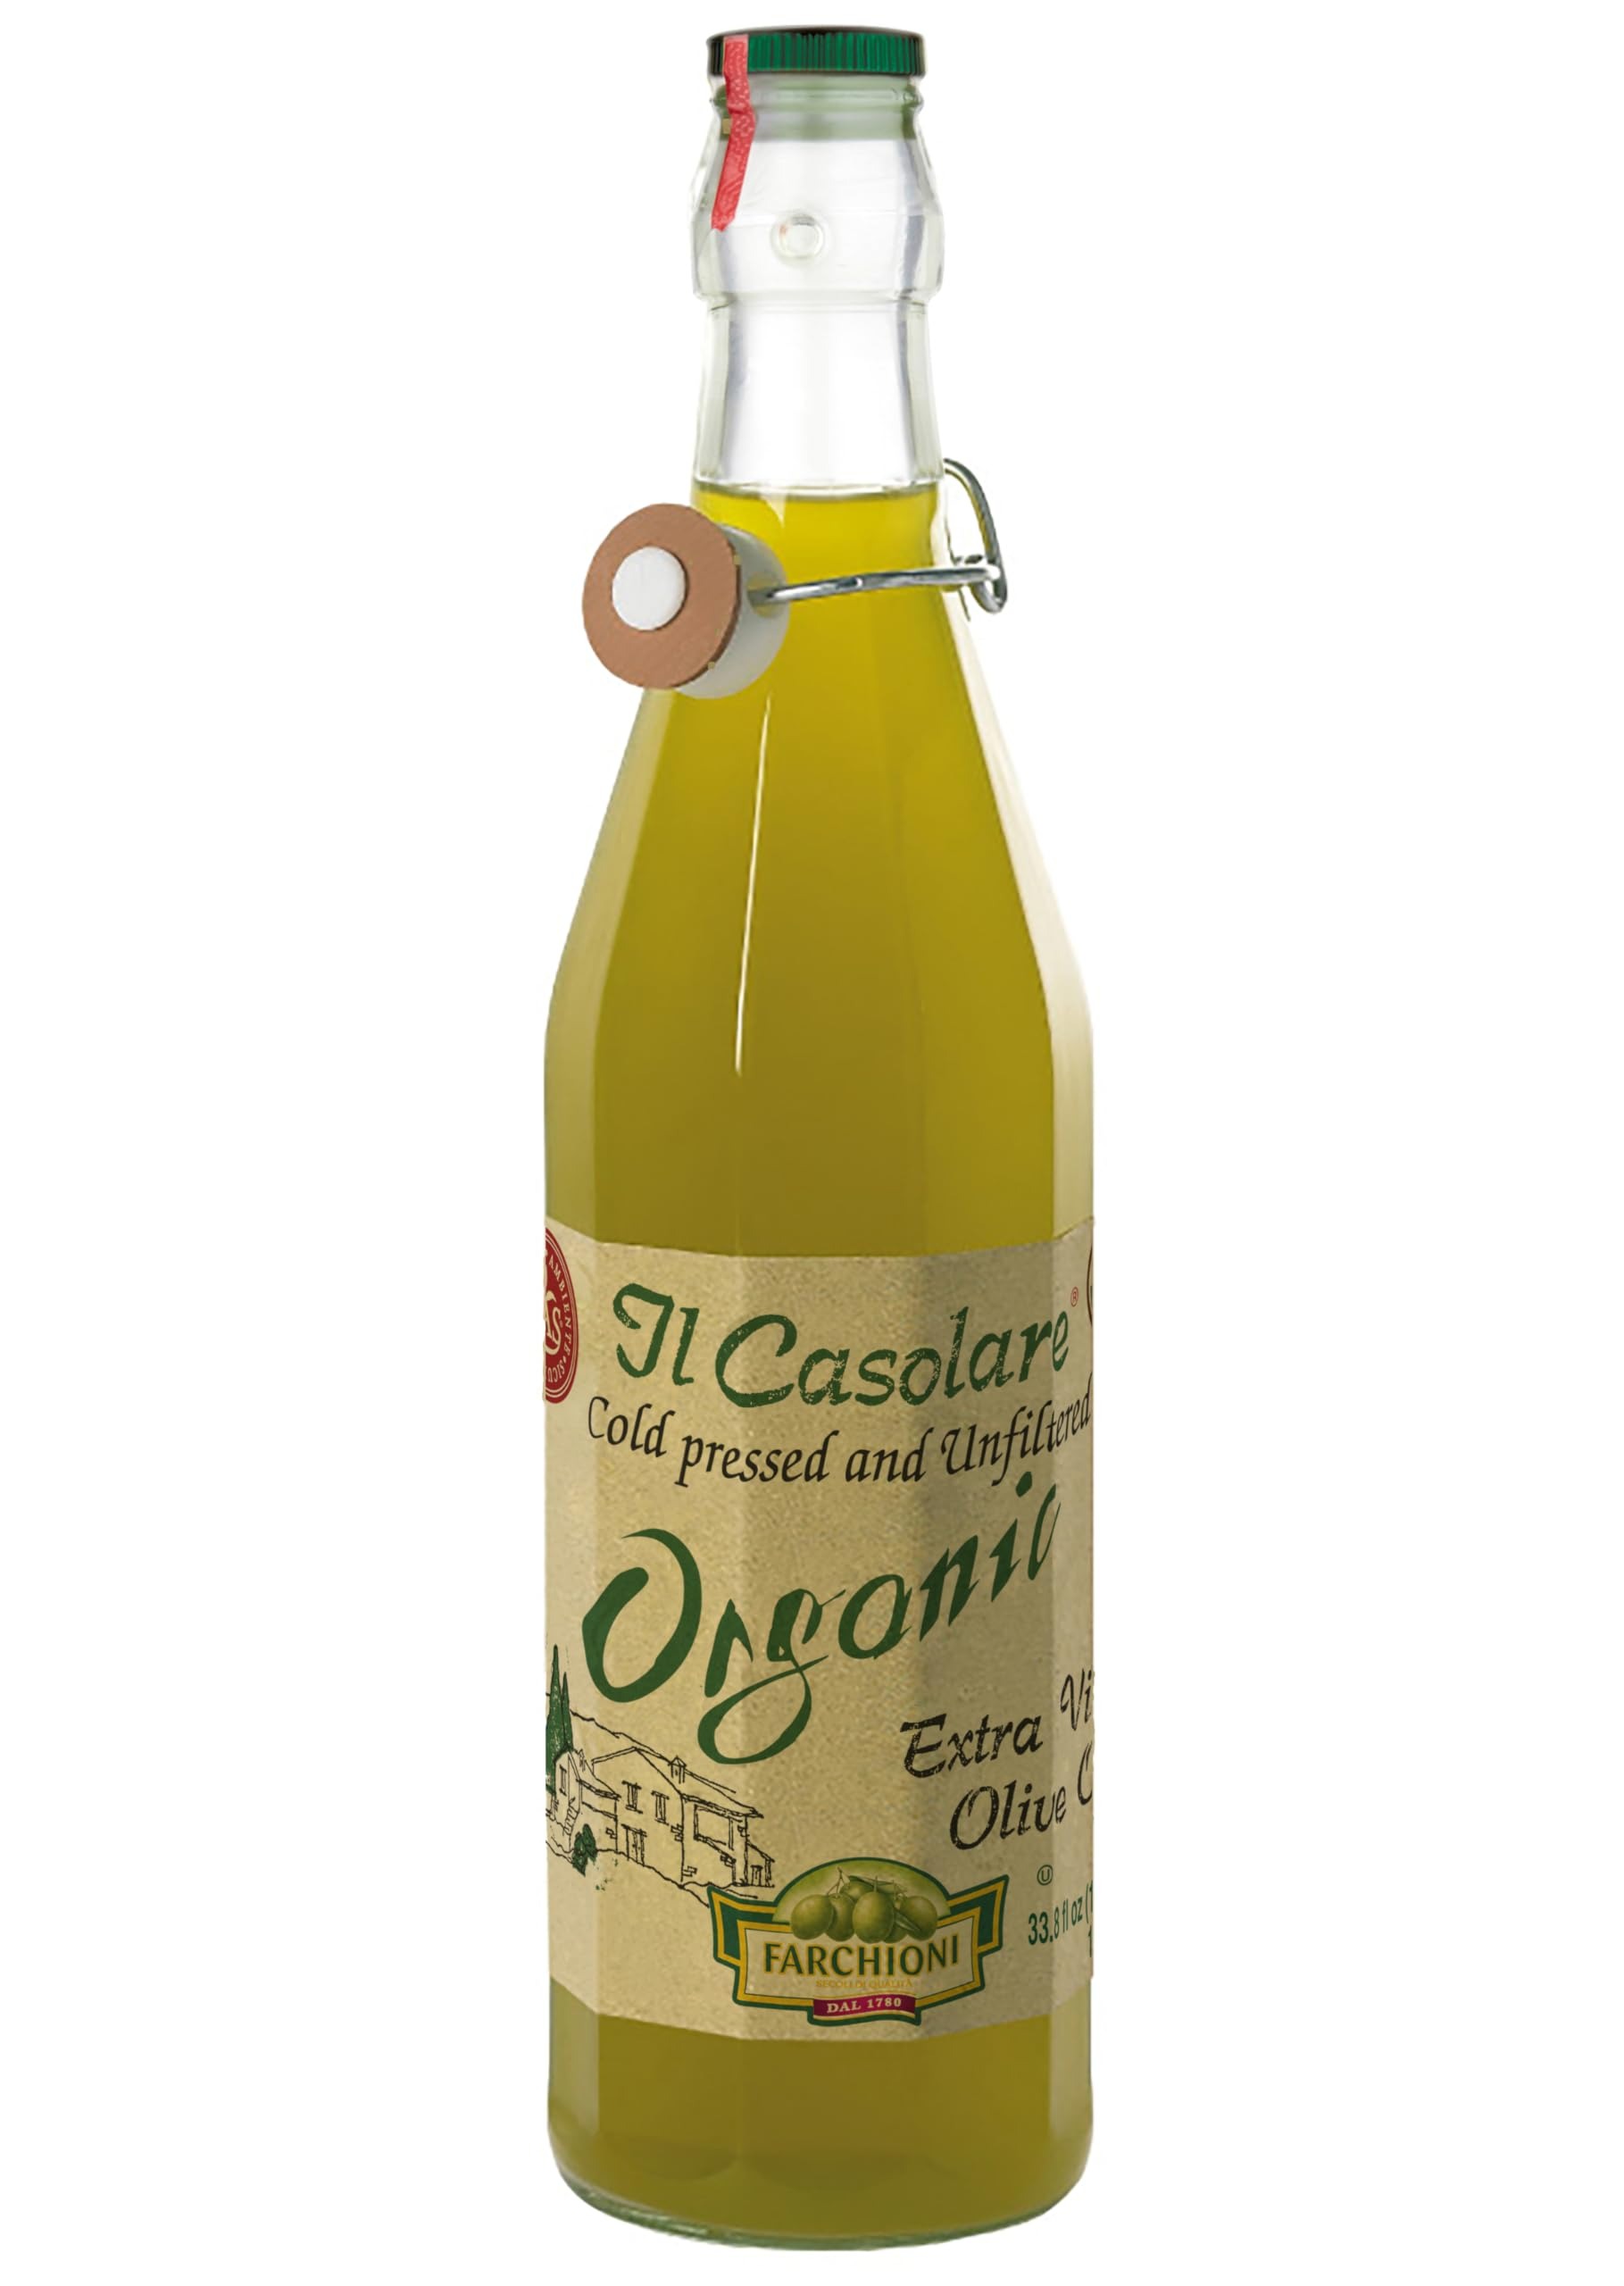
Item Name: Il Casolare Unfiltered Extra Virgin Olive Oil, 33.8 Ounce
Bullet Point 1: 1 Liter bottle of Il Casolare Unfiltered Extra Virgin Olive Oil
Bullet Point 2: This dark green, cold pressed, unfiltered Extra Virgin Olive Oil, have the typical fragrance of freshly pressed olives
Bullet Point 3: Its fruity flavor, balanced by is equilibrated taste, make it the protagonist of favorite dishes
Bullet Point 4: It is created by using a variety of olives which continue to retain their green color and decidedly fruity taste
Bullet Point 5: These olives are naturally cold pressed and not subjected to any chemical process
Value: 33.8
Unit: Ounce

Price: 30.07